The Crime of Helen Stanley

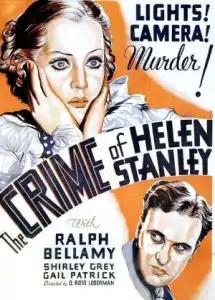
Film poster

The Crime of Helen Stanley is a 1934 American pre-Code crime film directed by D. Ross Lederman and starring Ralph Bellamy, Shirley Grey and Gail Patrick. The film is also known as "Murder in the Studio". It was the third in a series of four films featuring Bellamy as Inspector Trent of the NYPD following on from "Before Midnight" and "One Is Guilty". The final film "Girl in Danger" in the sequence was released later in the year.